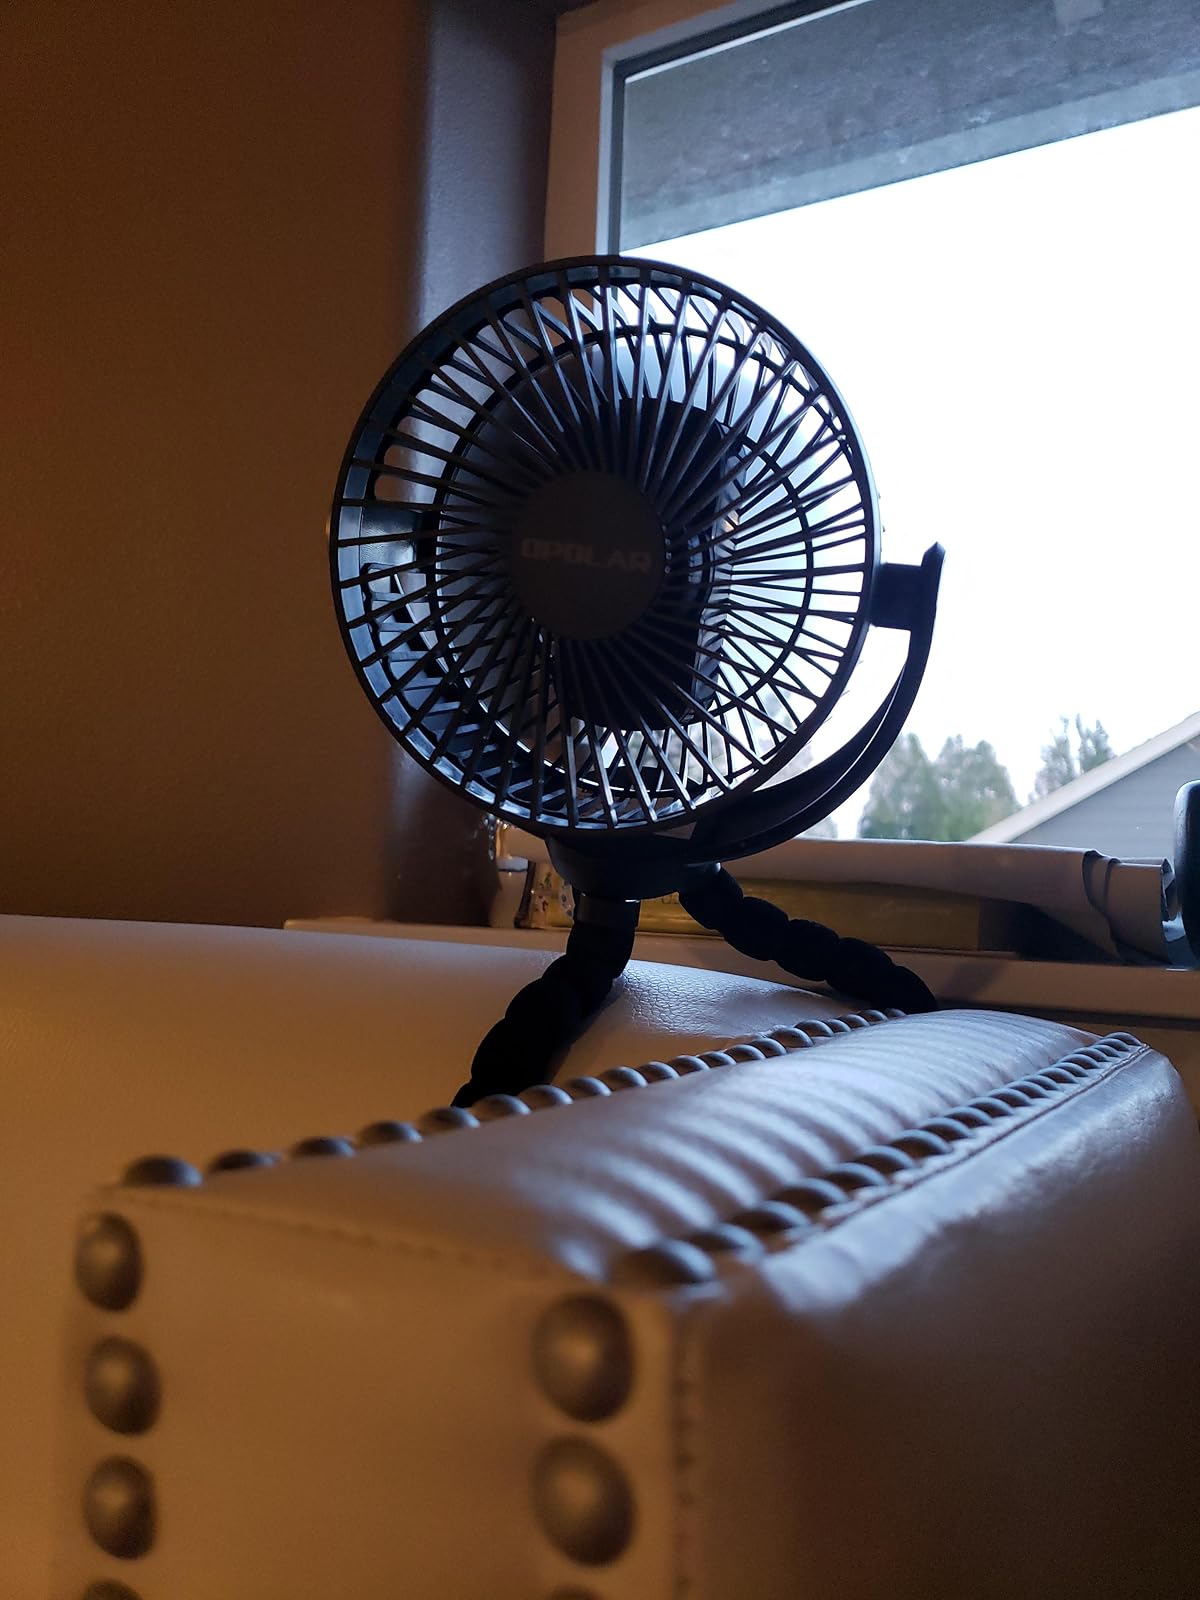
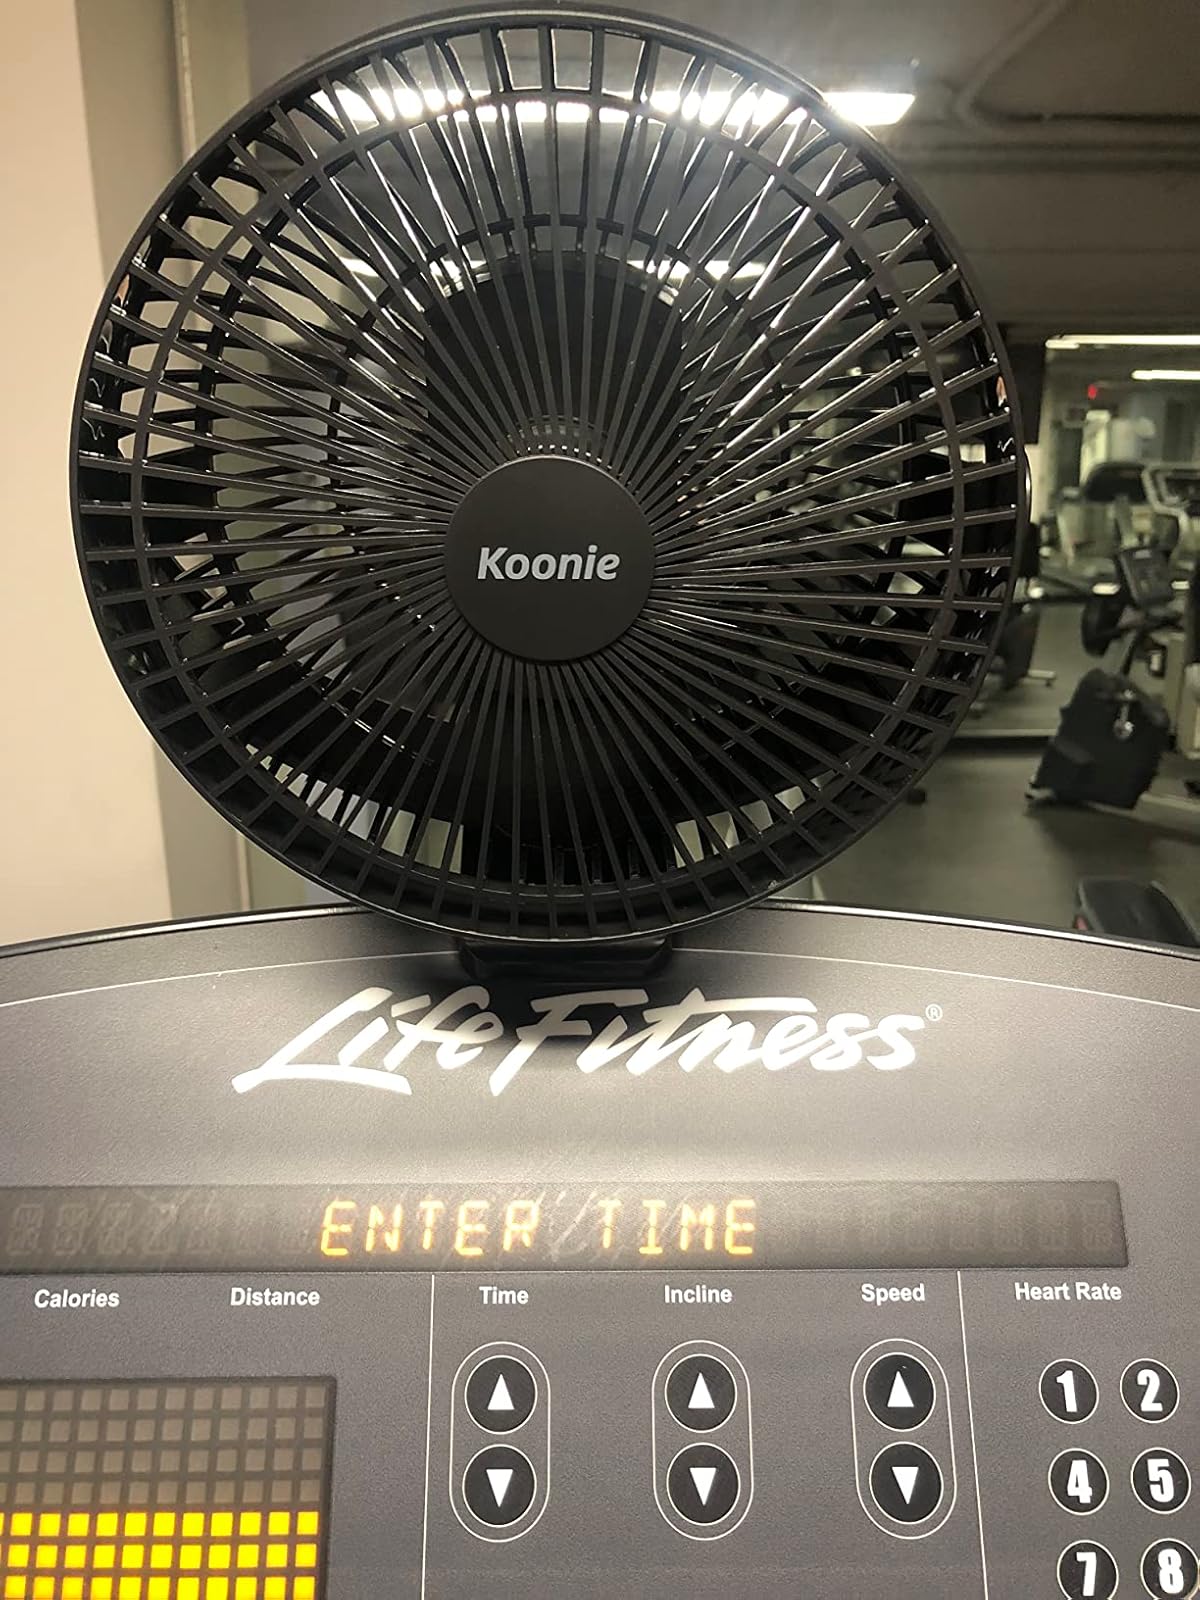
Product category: fan
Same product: no